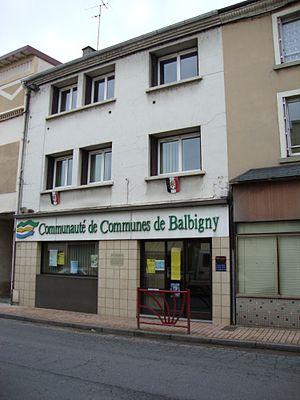
Balbigny (Loire, Fr) maison Communauté des Communes de Balbigny.
La communauté de communes de Balbigny est une ancienne communauté de communes française, située dans le département de la Loire en région Auvergne-Rhône-Alpes. Son siège social se situe à Balbigny.